Chambry, Seine-et-Marne

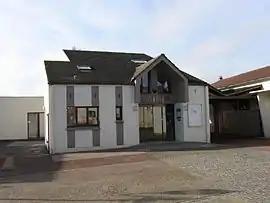
The town hall in Chambry

Chambry is a commune in Seine-et-Marne, a department in Île-de-France, a region of France.